ShahZaM

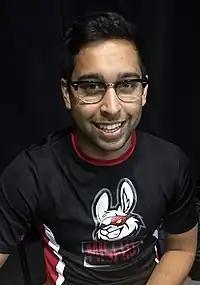
Khan in 2017

Shahzeb Asghar Khan (born October 8, 1993), better known as ShahZaM, is a content creator and streamer. He was a former "CS:GO" professional player before announcing that he would be officially making the switch to Riot Games' "Valorant". He would find most of his success in "Valorant" as he went on to win their first international LAN tournament in Reykjavík, Iceland.